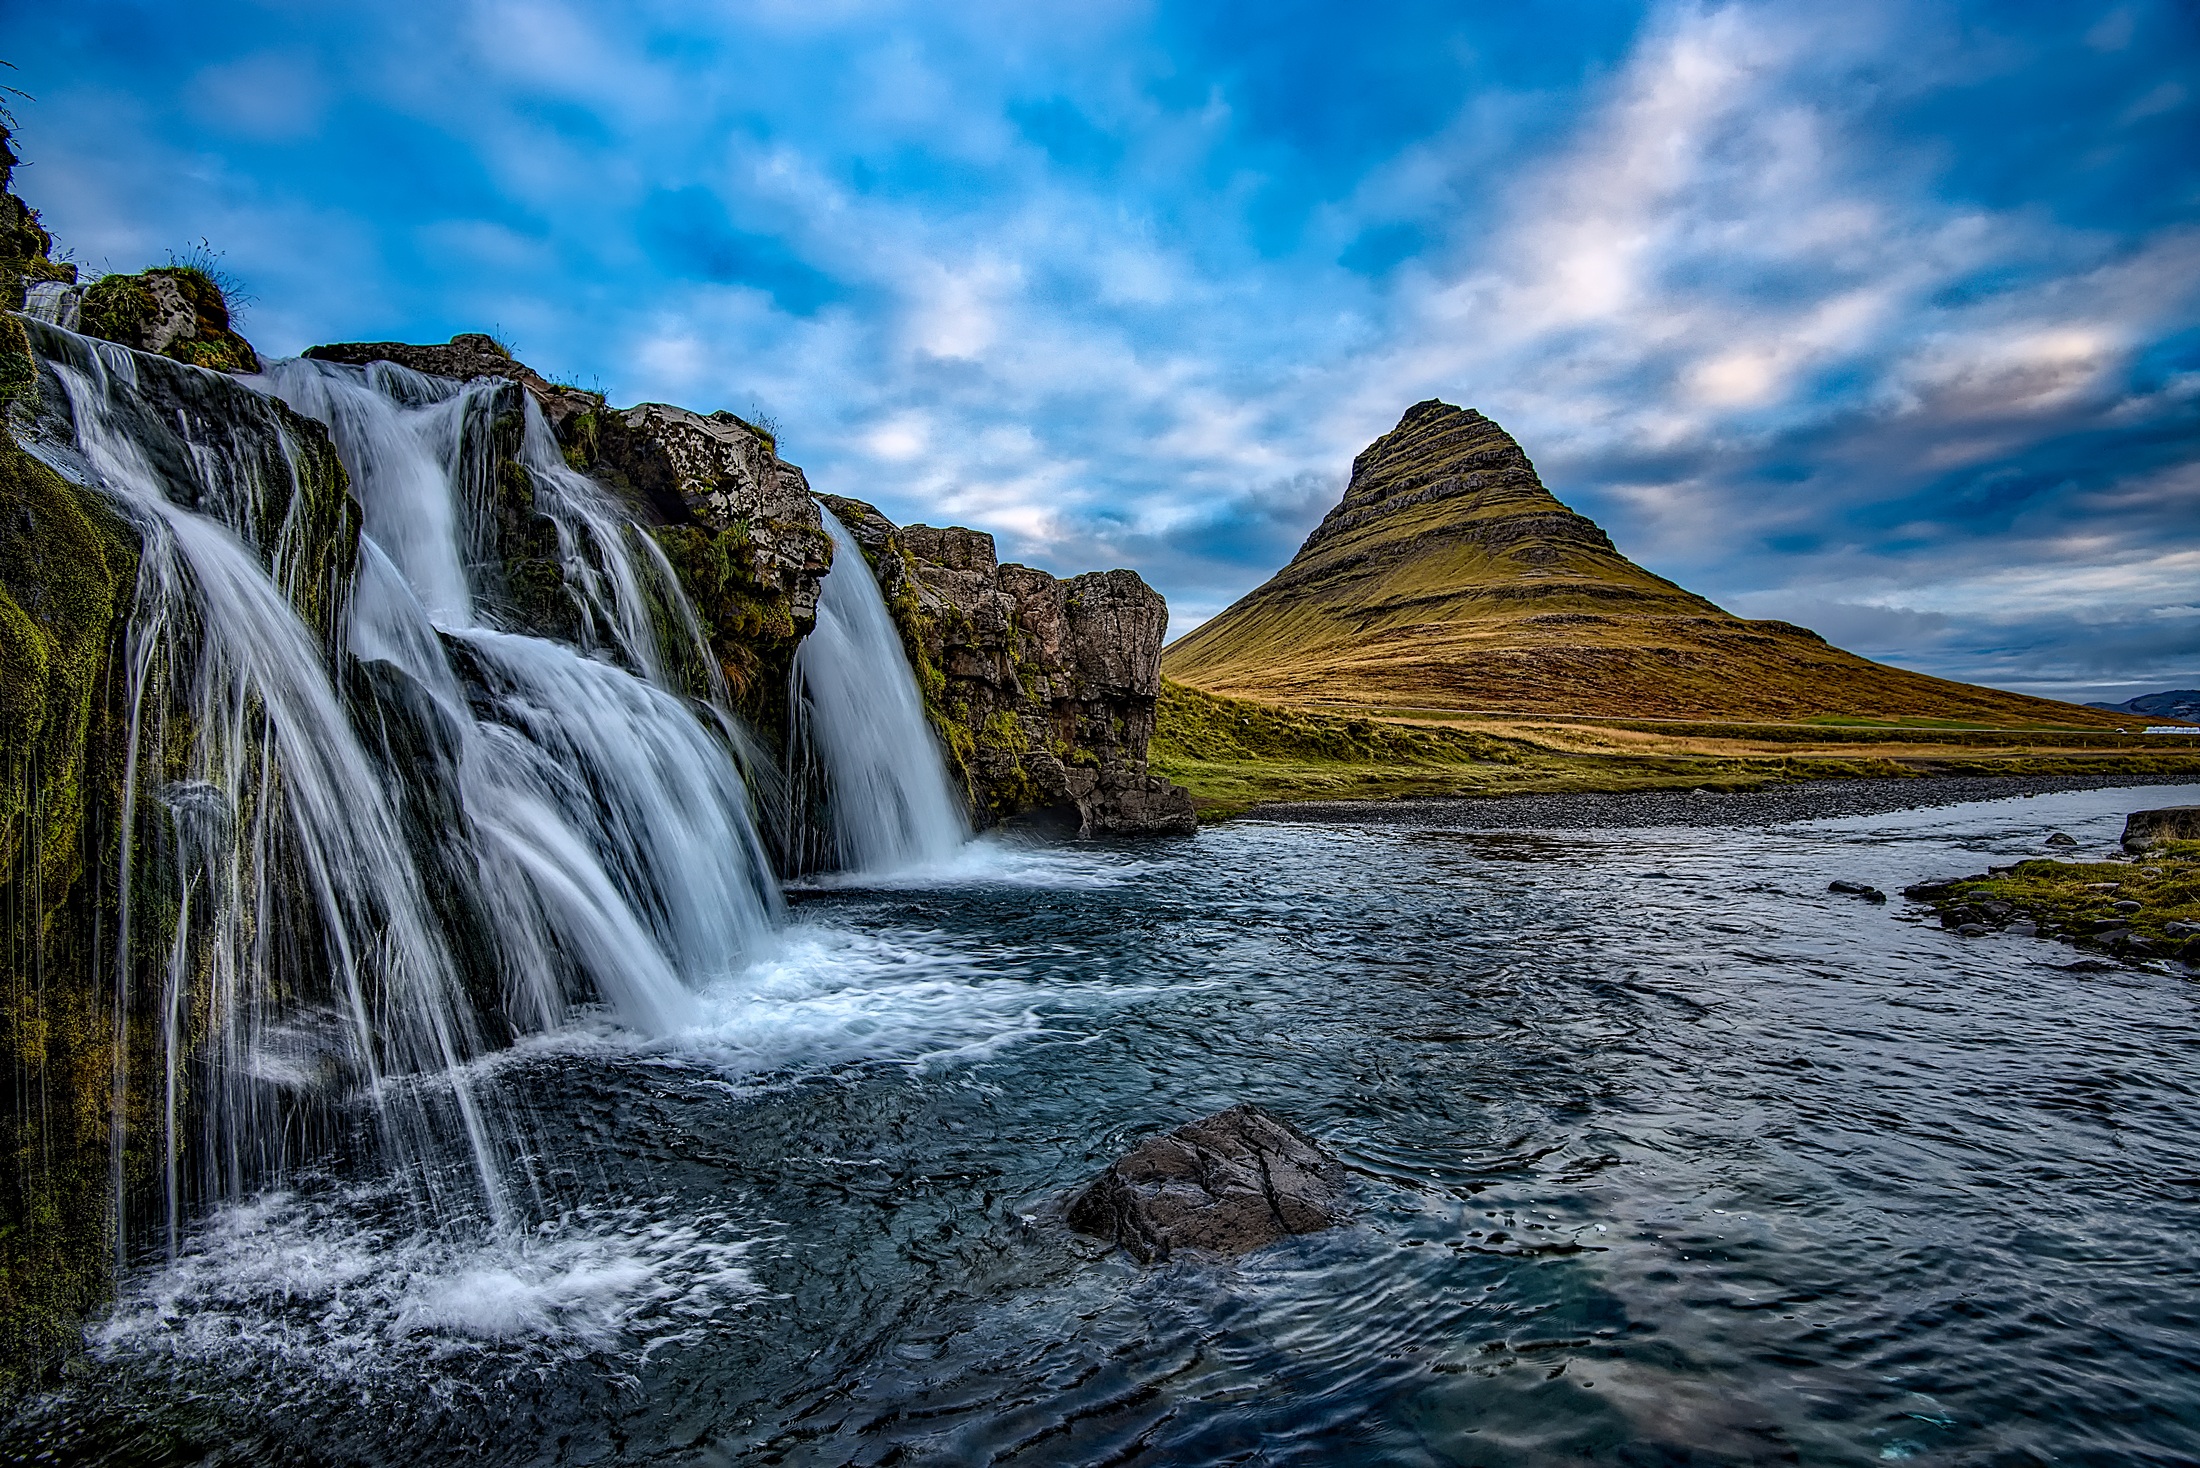
landscape, sea, coast, water, nature, rock, waterfall, wilderness, mountain, sky, sunset, river, country, stream, rural, reflection, scenic, iceland, national park, body of water, outdoors, hdr, clouds, mountains, falls, reflections, beautiful, water feature